Kanpur Memorial Church

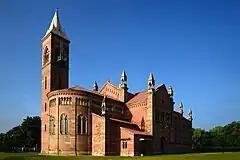
The All Souls' Church

The Kanpur Memorial Church, originally known as the All Souls' Church, is a church located in Kanpur, India that belongs to the Church of North India, a united Protestant denomination. It was built in 1875 in honour of British valour during the Siege of Cawnpore in 1857.